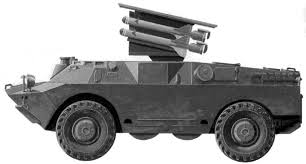
Label: BTR